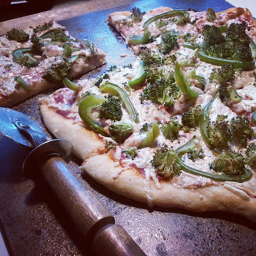
Pizza with peppers and broccoli is cut up.
A pizza sitting on top of a wooden table.
A pizza on a board with a pizza cutter
A pizza with broccoli and cheese with a slice taken from it.
A pizza that has been cut into pieces with a pizza cutter.